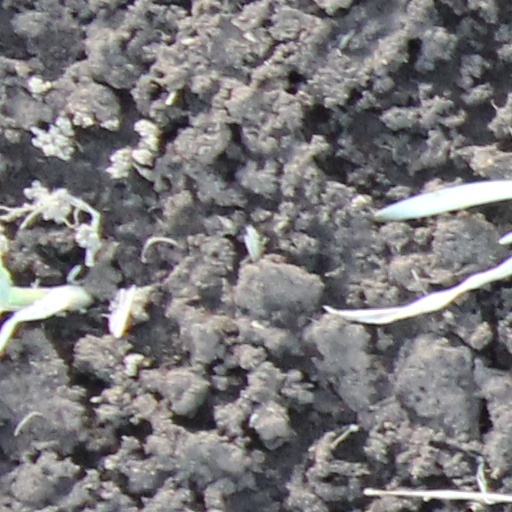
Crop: wheat